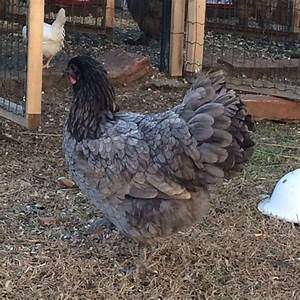
Label: gallina